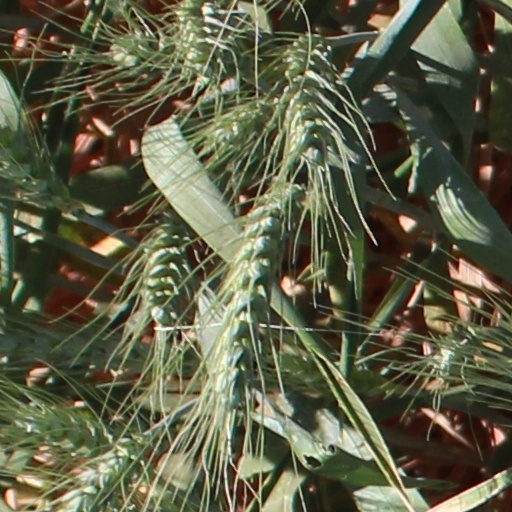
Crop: wheat